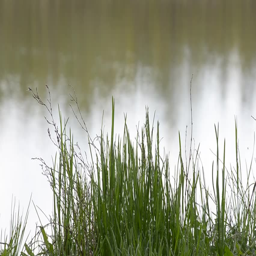
grass grows over the river .